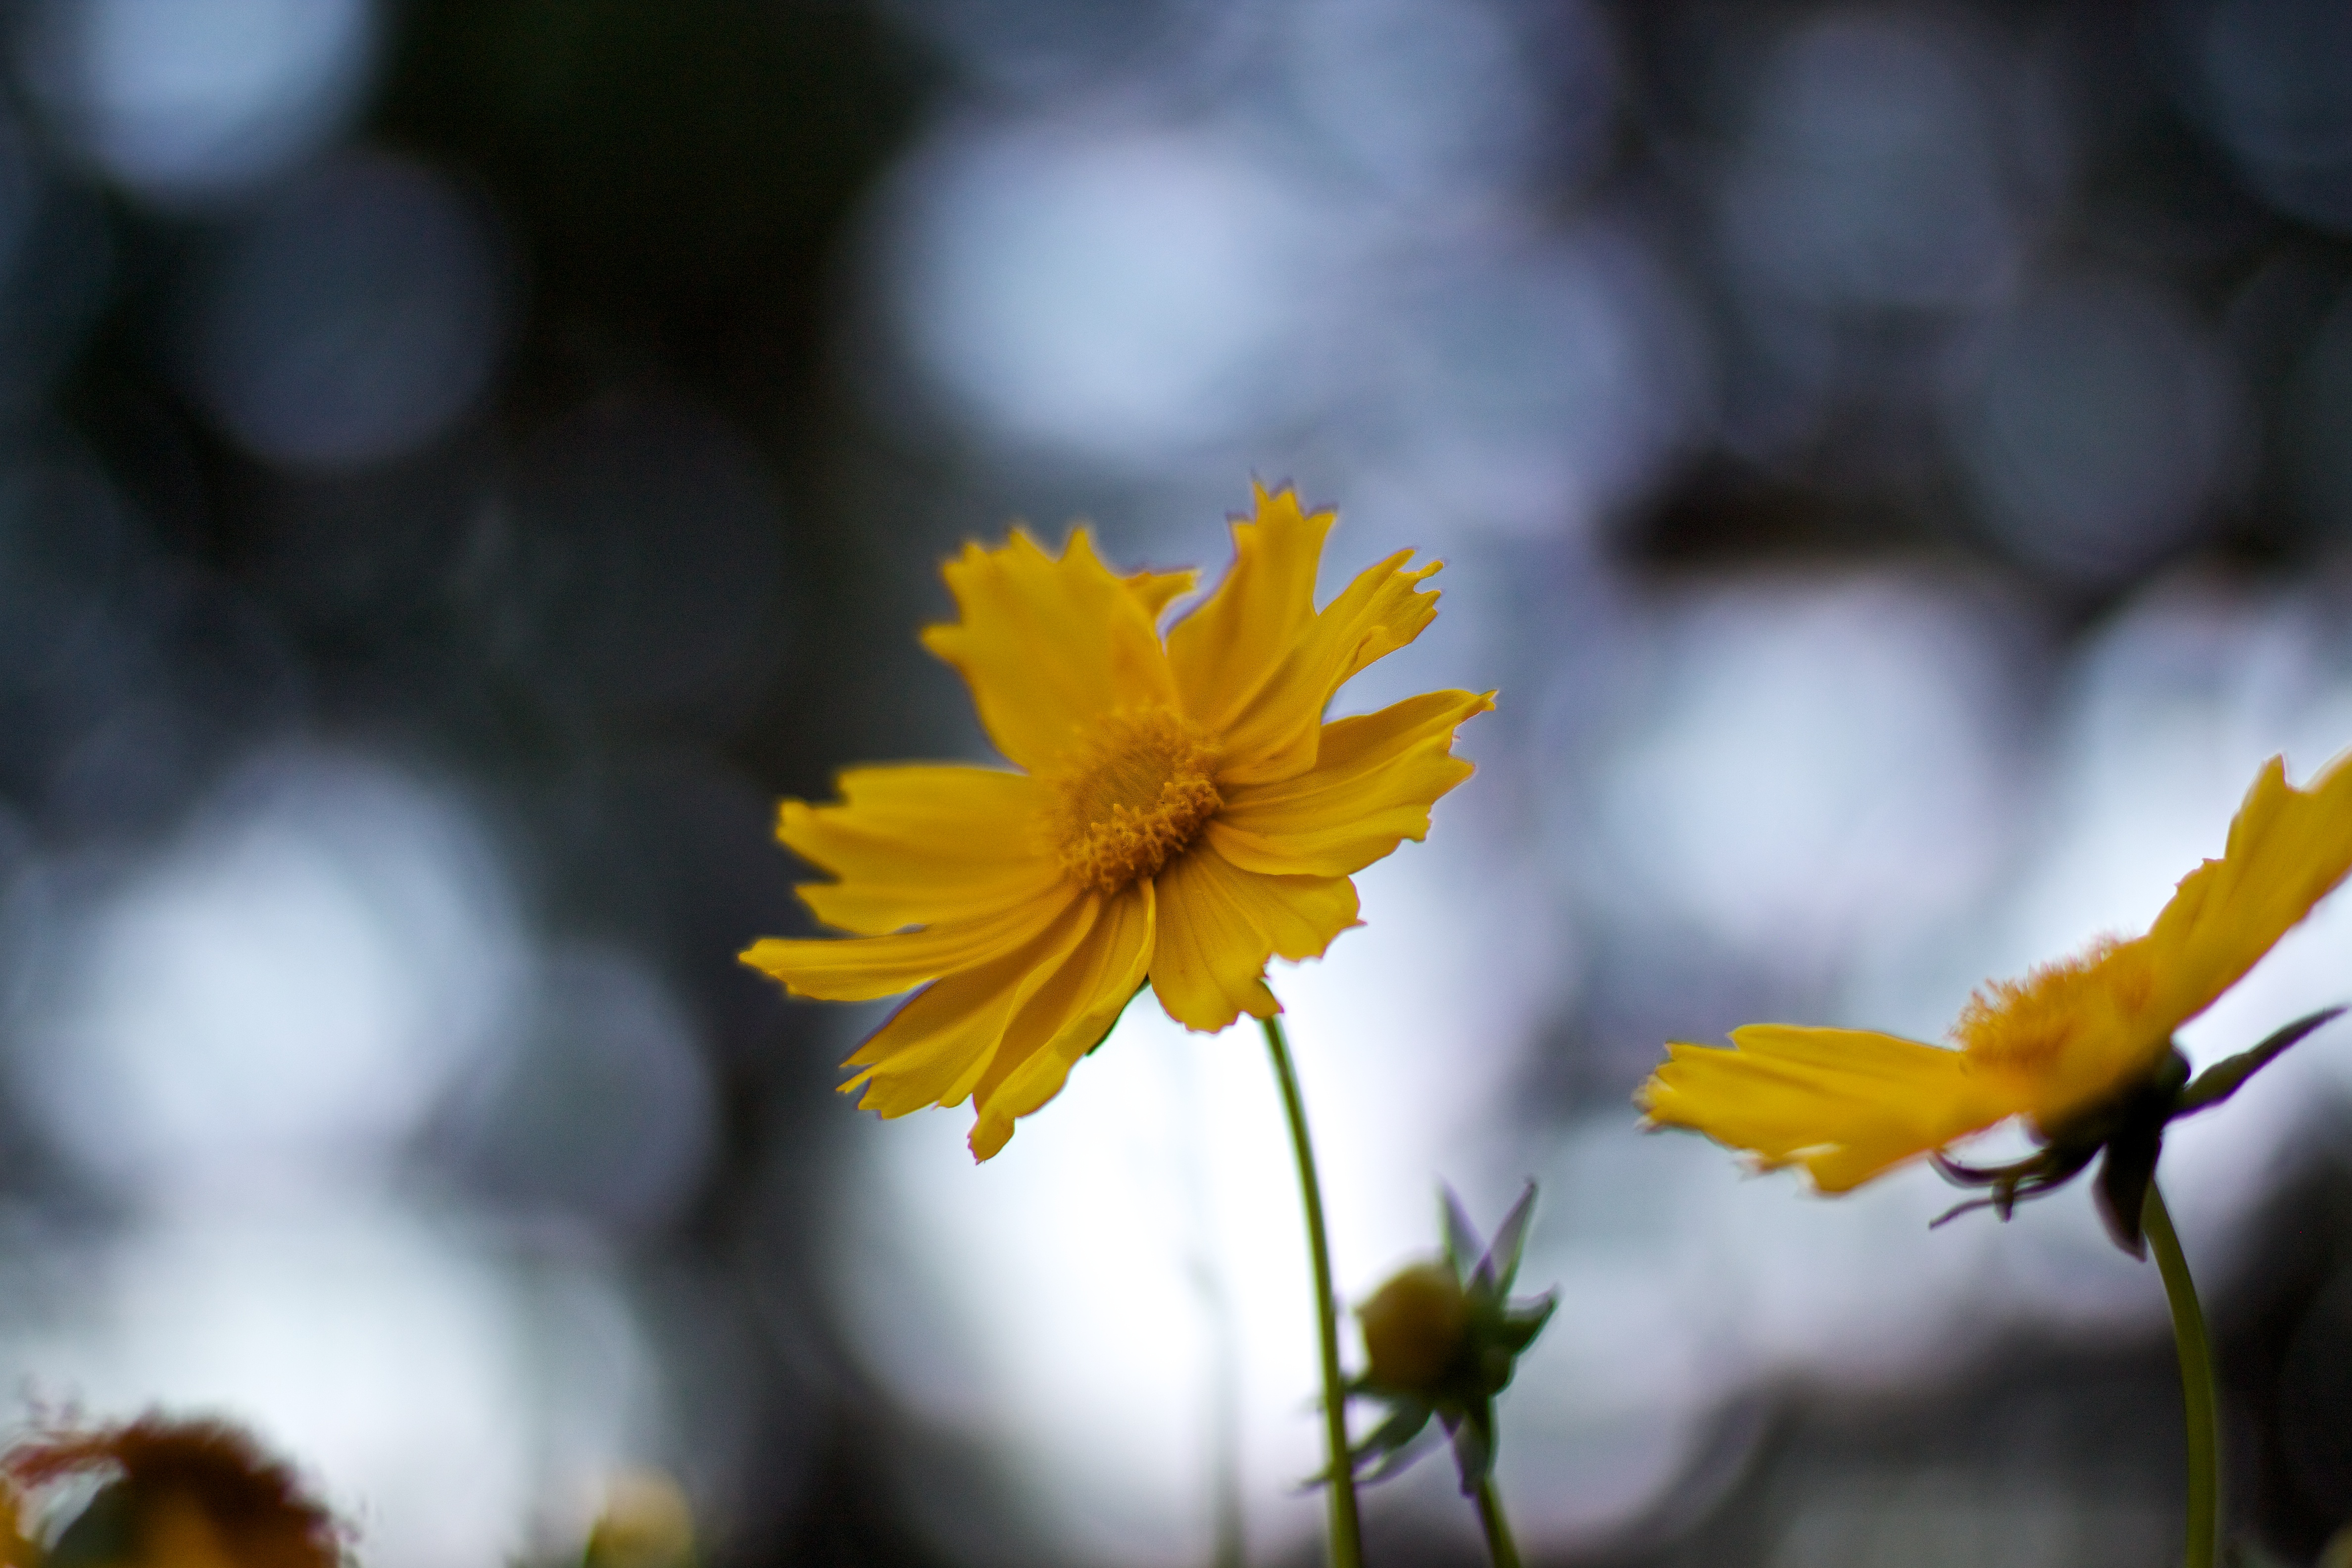
nature, blossom, plant, photography, sunlight, leaf, flower, petal, pollen, autumn, botany, yellow, flora, wildflower, close up, macro photography, flowering plant, daisy family, plant stem, land plant